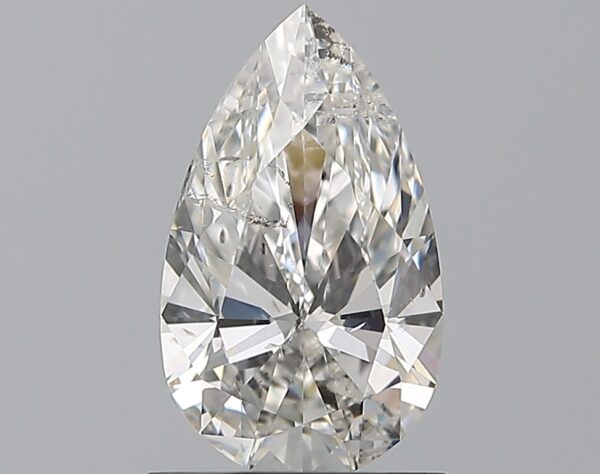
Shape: pear
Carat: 1
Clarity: SI2
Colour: G
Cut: EX
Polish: VG
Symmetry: VG
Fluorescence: N
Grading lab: GIA
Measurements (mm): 9.25 x 5.47 x 3.27